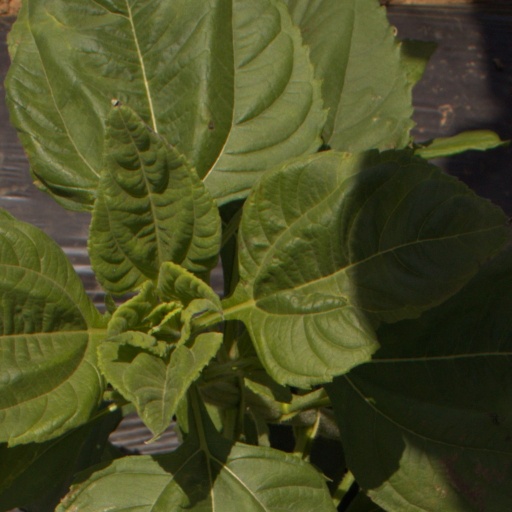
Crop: Jerusalem artichoke